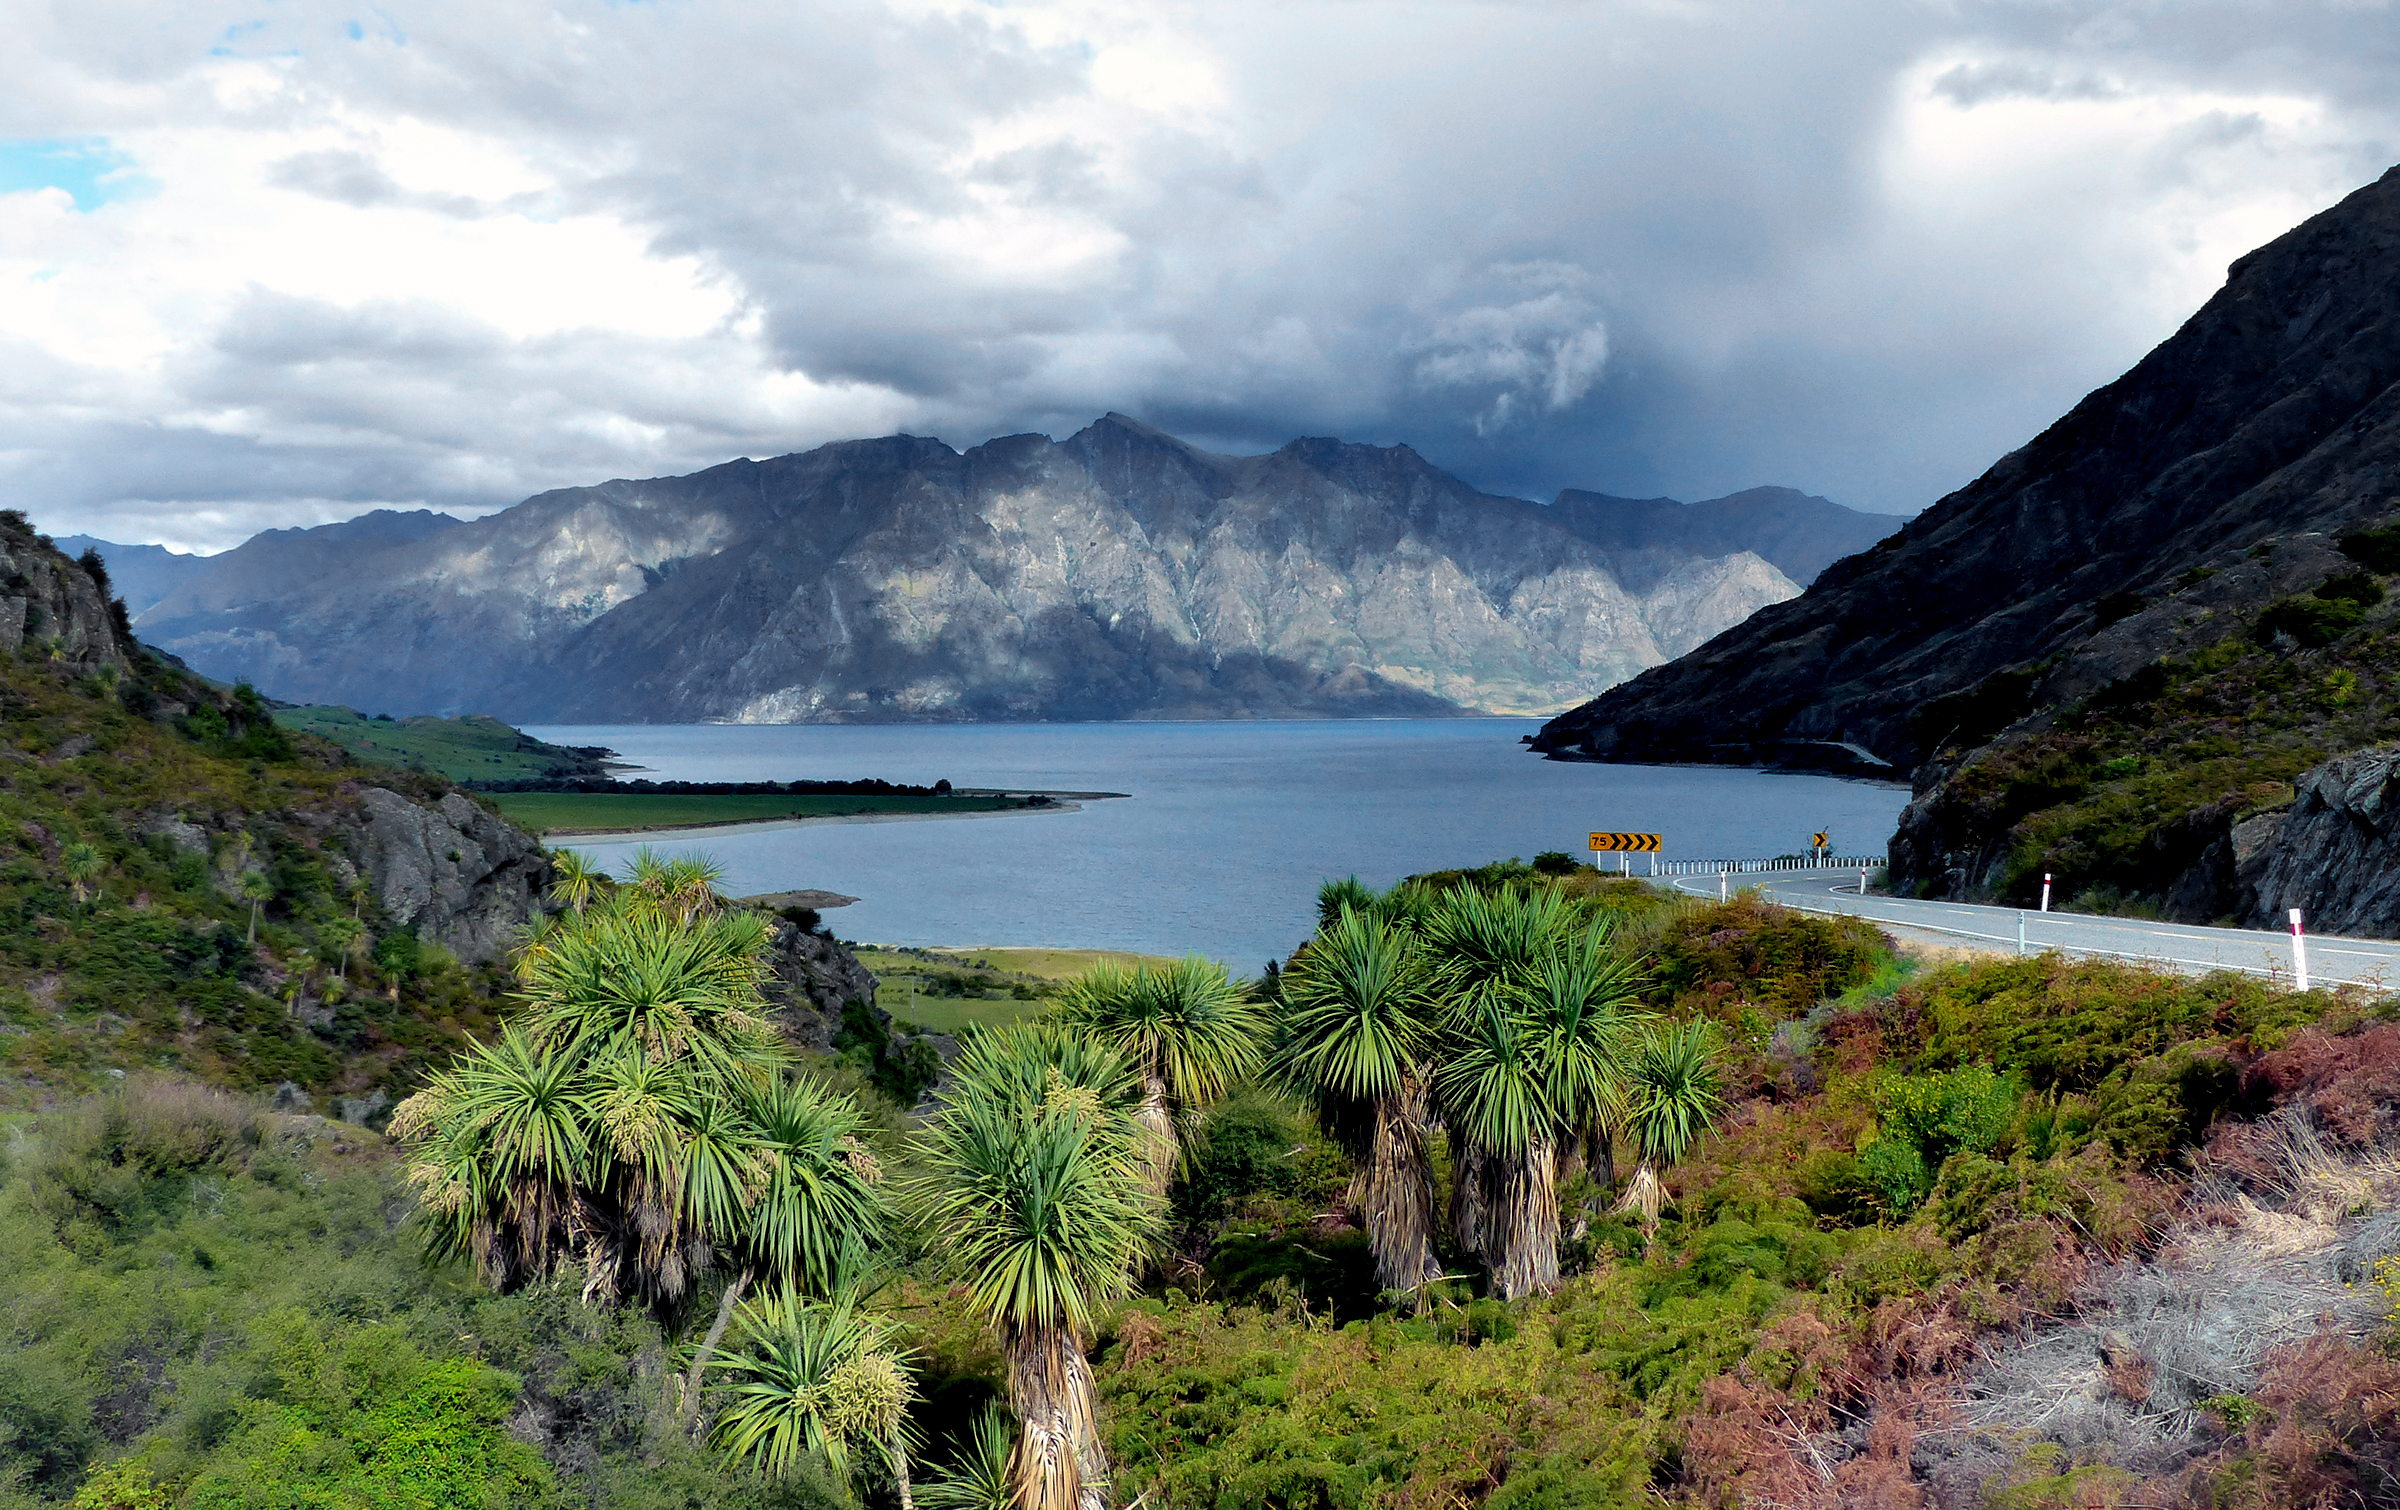
landscape, nature, wilderness, mountain, cloud, lake, valley, mountain range, reflection, fjord, reservoir, highland, national park, newzealand, plateau, explored, flickrelite, fell, panasonicdmcfz200, lakehaweaotago, newzealandlakes, loch, landform, mountainous landforms